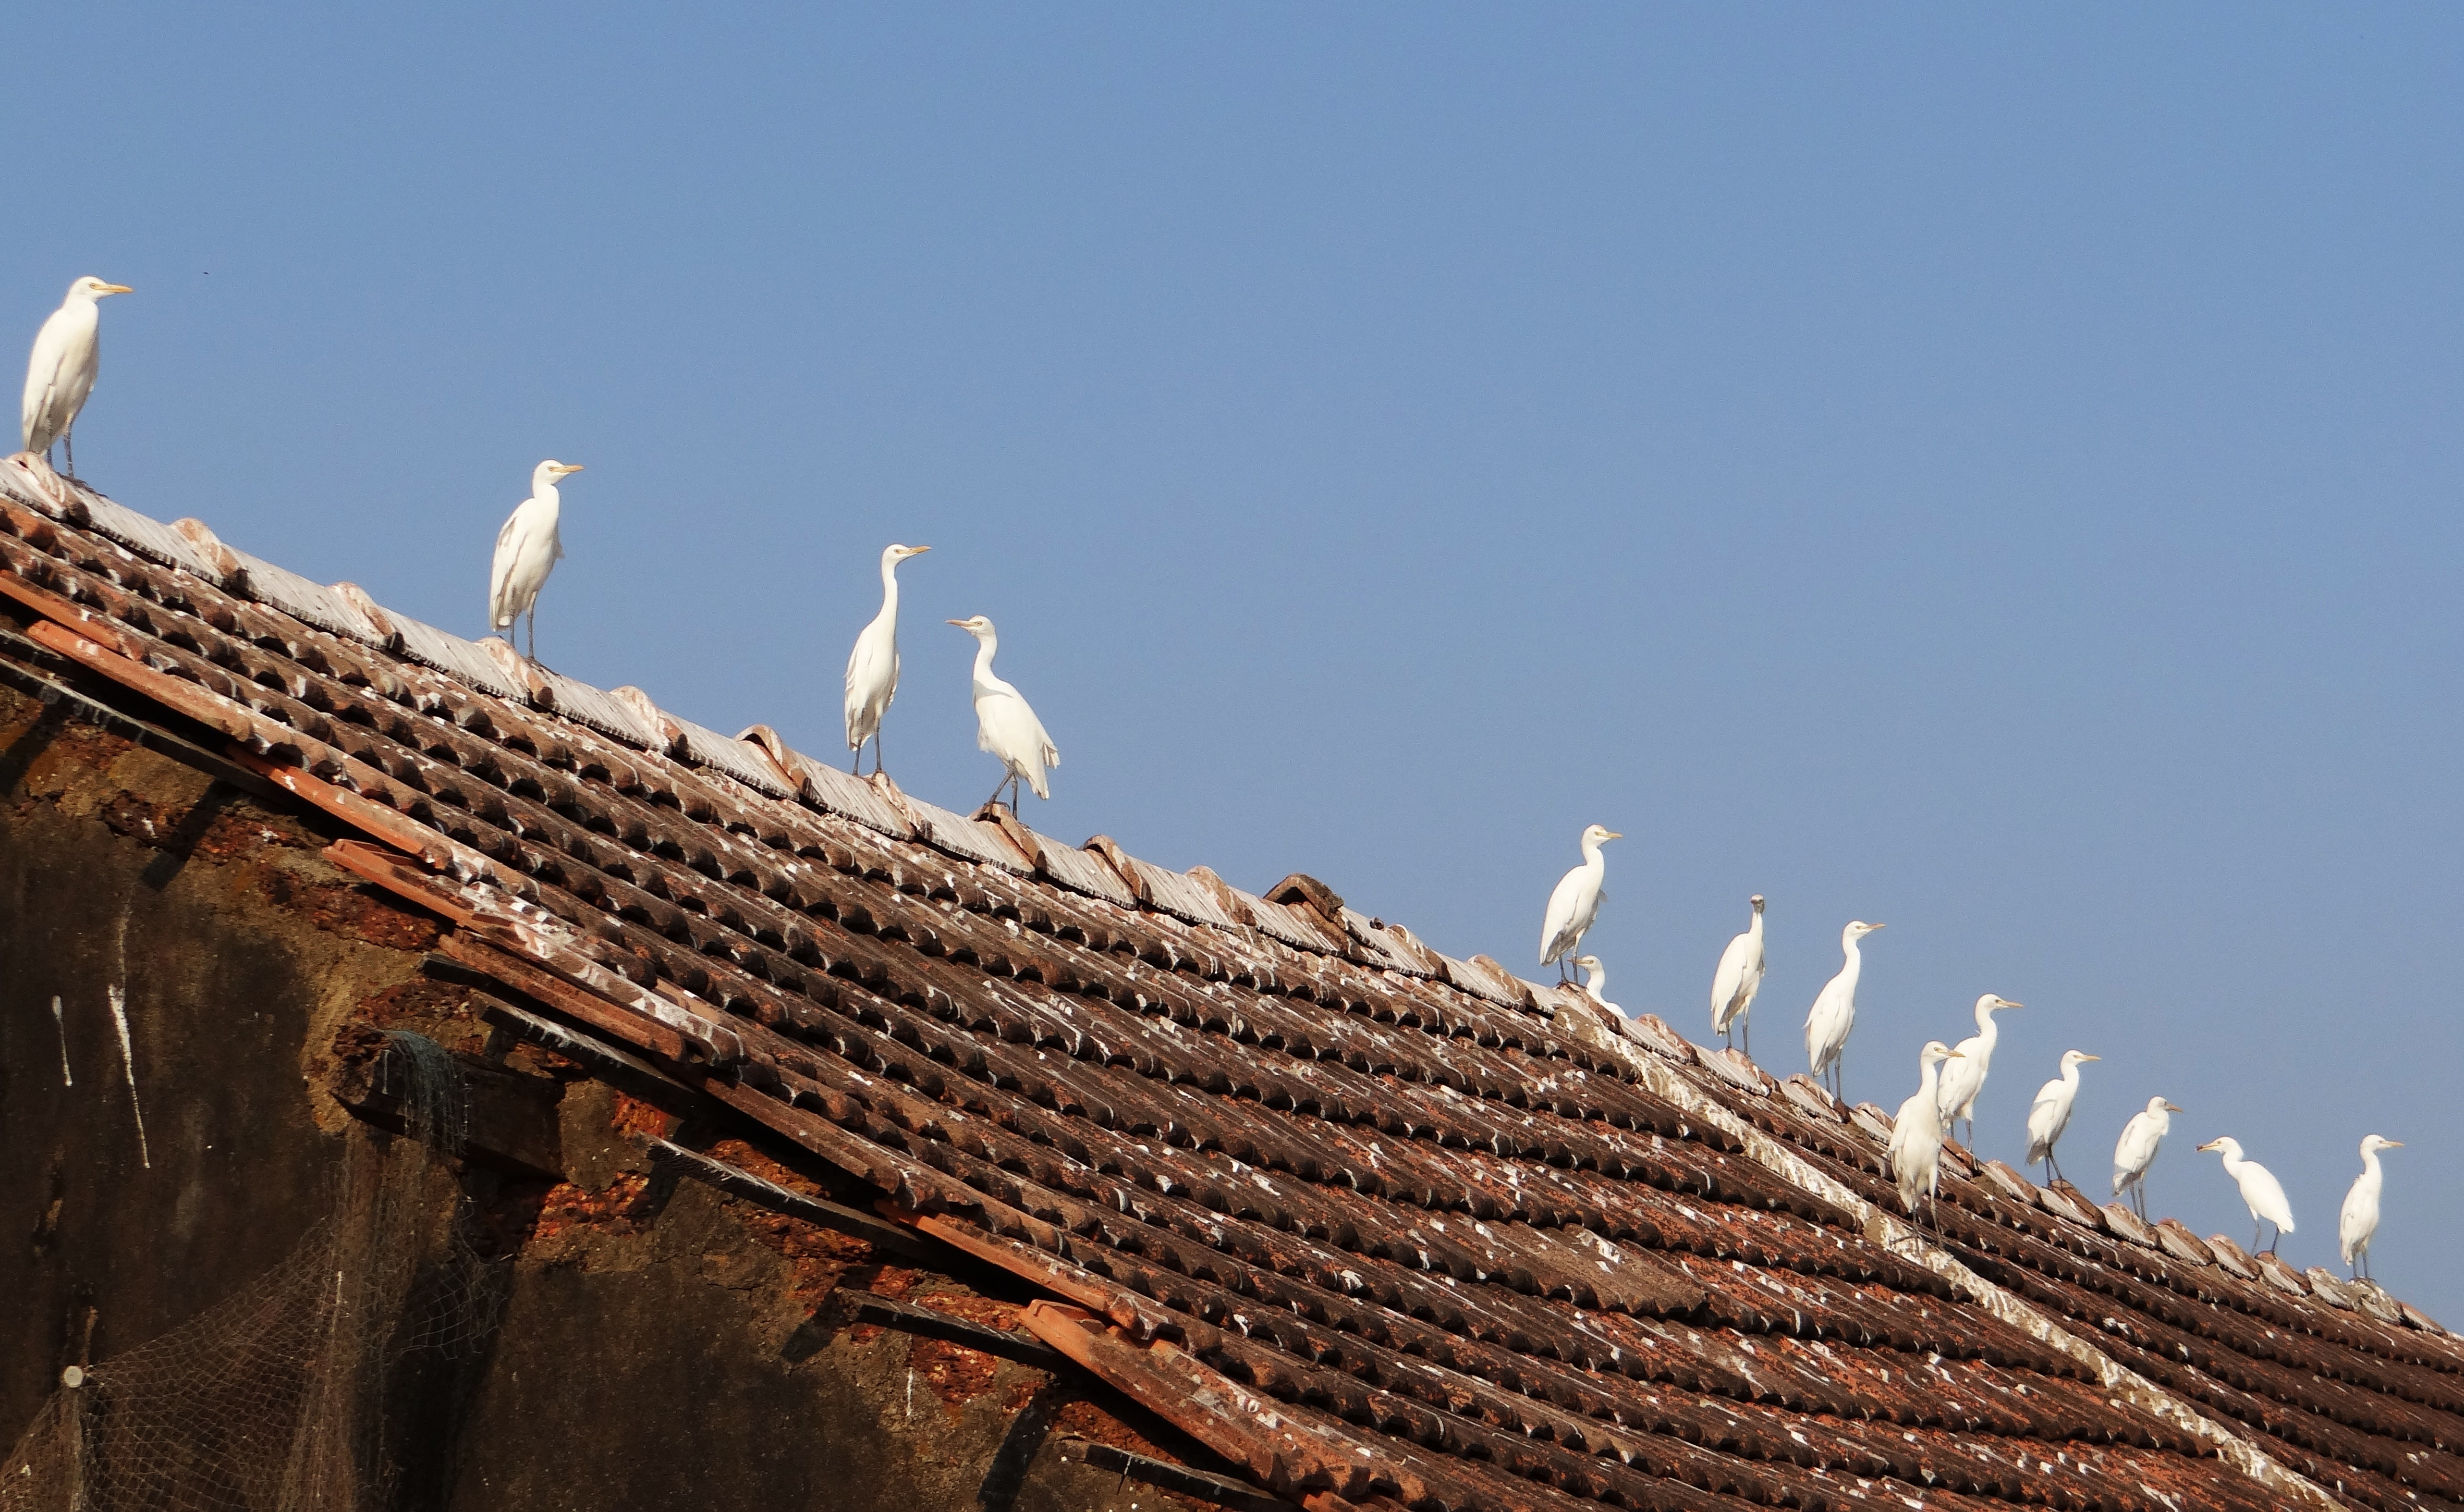
bird, sky, white, roof, monument, tower, landmark, fauna, place of worship, ornithology, temple, india, egret, wader, karnataka, little egret, tiled, outdoor structure, tadri, egretta garzetta